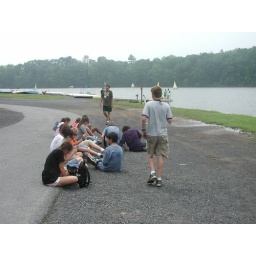
Thats me walking behind the kid in the green shirt